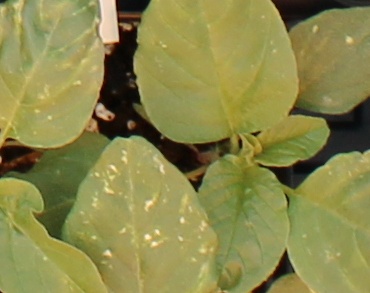
Label: Redroot Pigweed